Bernardo Bertolucci

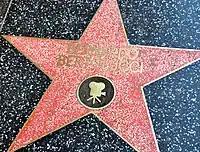
Bertolucci's star on Hollywood Walk of Fame

Bertolucci increased his fame with his next few films, from "1900" (1976), an epic depiction of the struggles of farmers in Emilia-Romagna from the beginning of the 20th century up to World War II with an international cast (Robert De Niro, Gérard Depardieu, Donald Sutherland, Sterling Hayden, Burt Lancaster, Dominique Sanda) to "La Luna", set in Rome and in Emilia-Romagna, in which Bertolucci deals with the thorny issue of drugs and incest, and finally "La tragedia di un uomo ridicolo" (1981), with Ugo Tognazzi.